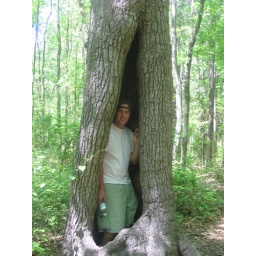
matt in my tree house